Barcroft Capel Boake

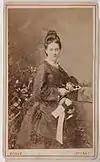
Untitled, 1867-1877, by B.C.Boake, carte de visite

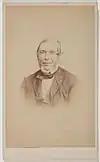
Untitled, 1867-1877, by B.C.Boake, carte de visite

After migrating to Australia, Barcroft Capel Boake spent the majority of his working life in Sydney. He had a hugely successful business. Owning and running his own studio on George St, where he explored the streets and buildings of Sydney through his wet plate work. These outdoor prints would be sold as whole albums. His most successful works are of his male subjects. However his images of women and children were collected in albums, as the small delicately coloured prints are considered the best of that period and time of portrait photography. The highly persevered state of his prints suggest that people of the time went to Boake for charming miniatures.